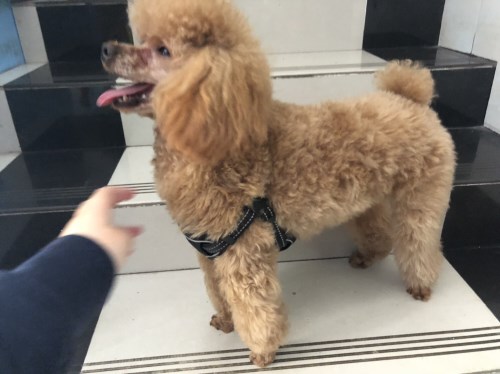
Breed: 2925-n000114-toy_poodle